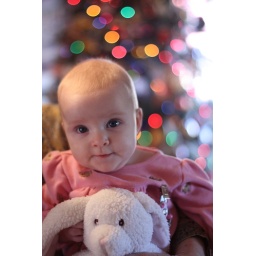
6 month old baby girl in front of Christmas tree